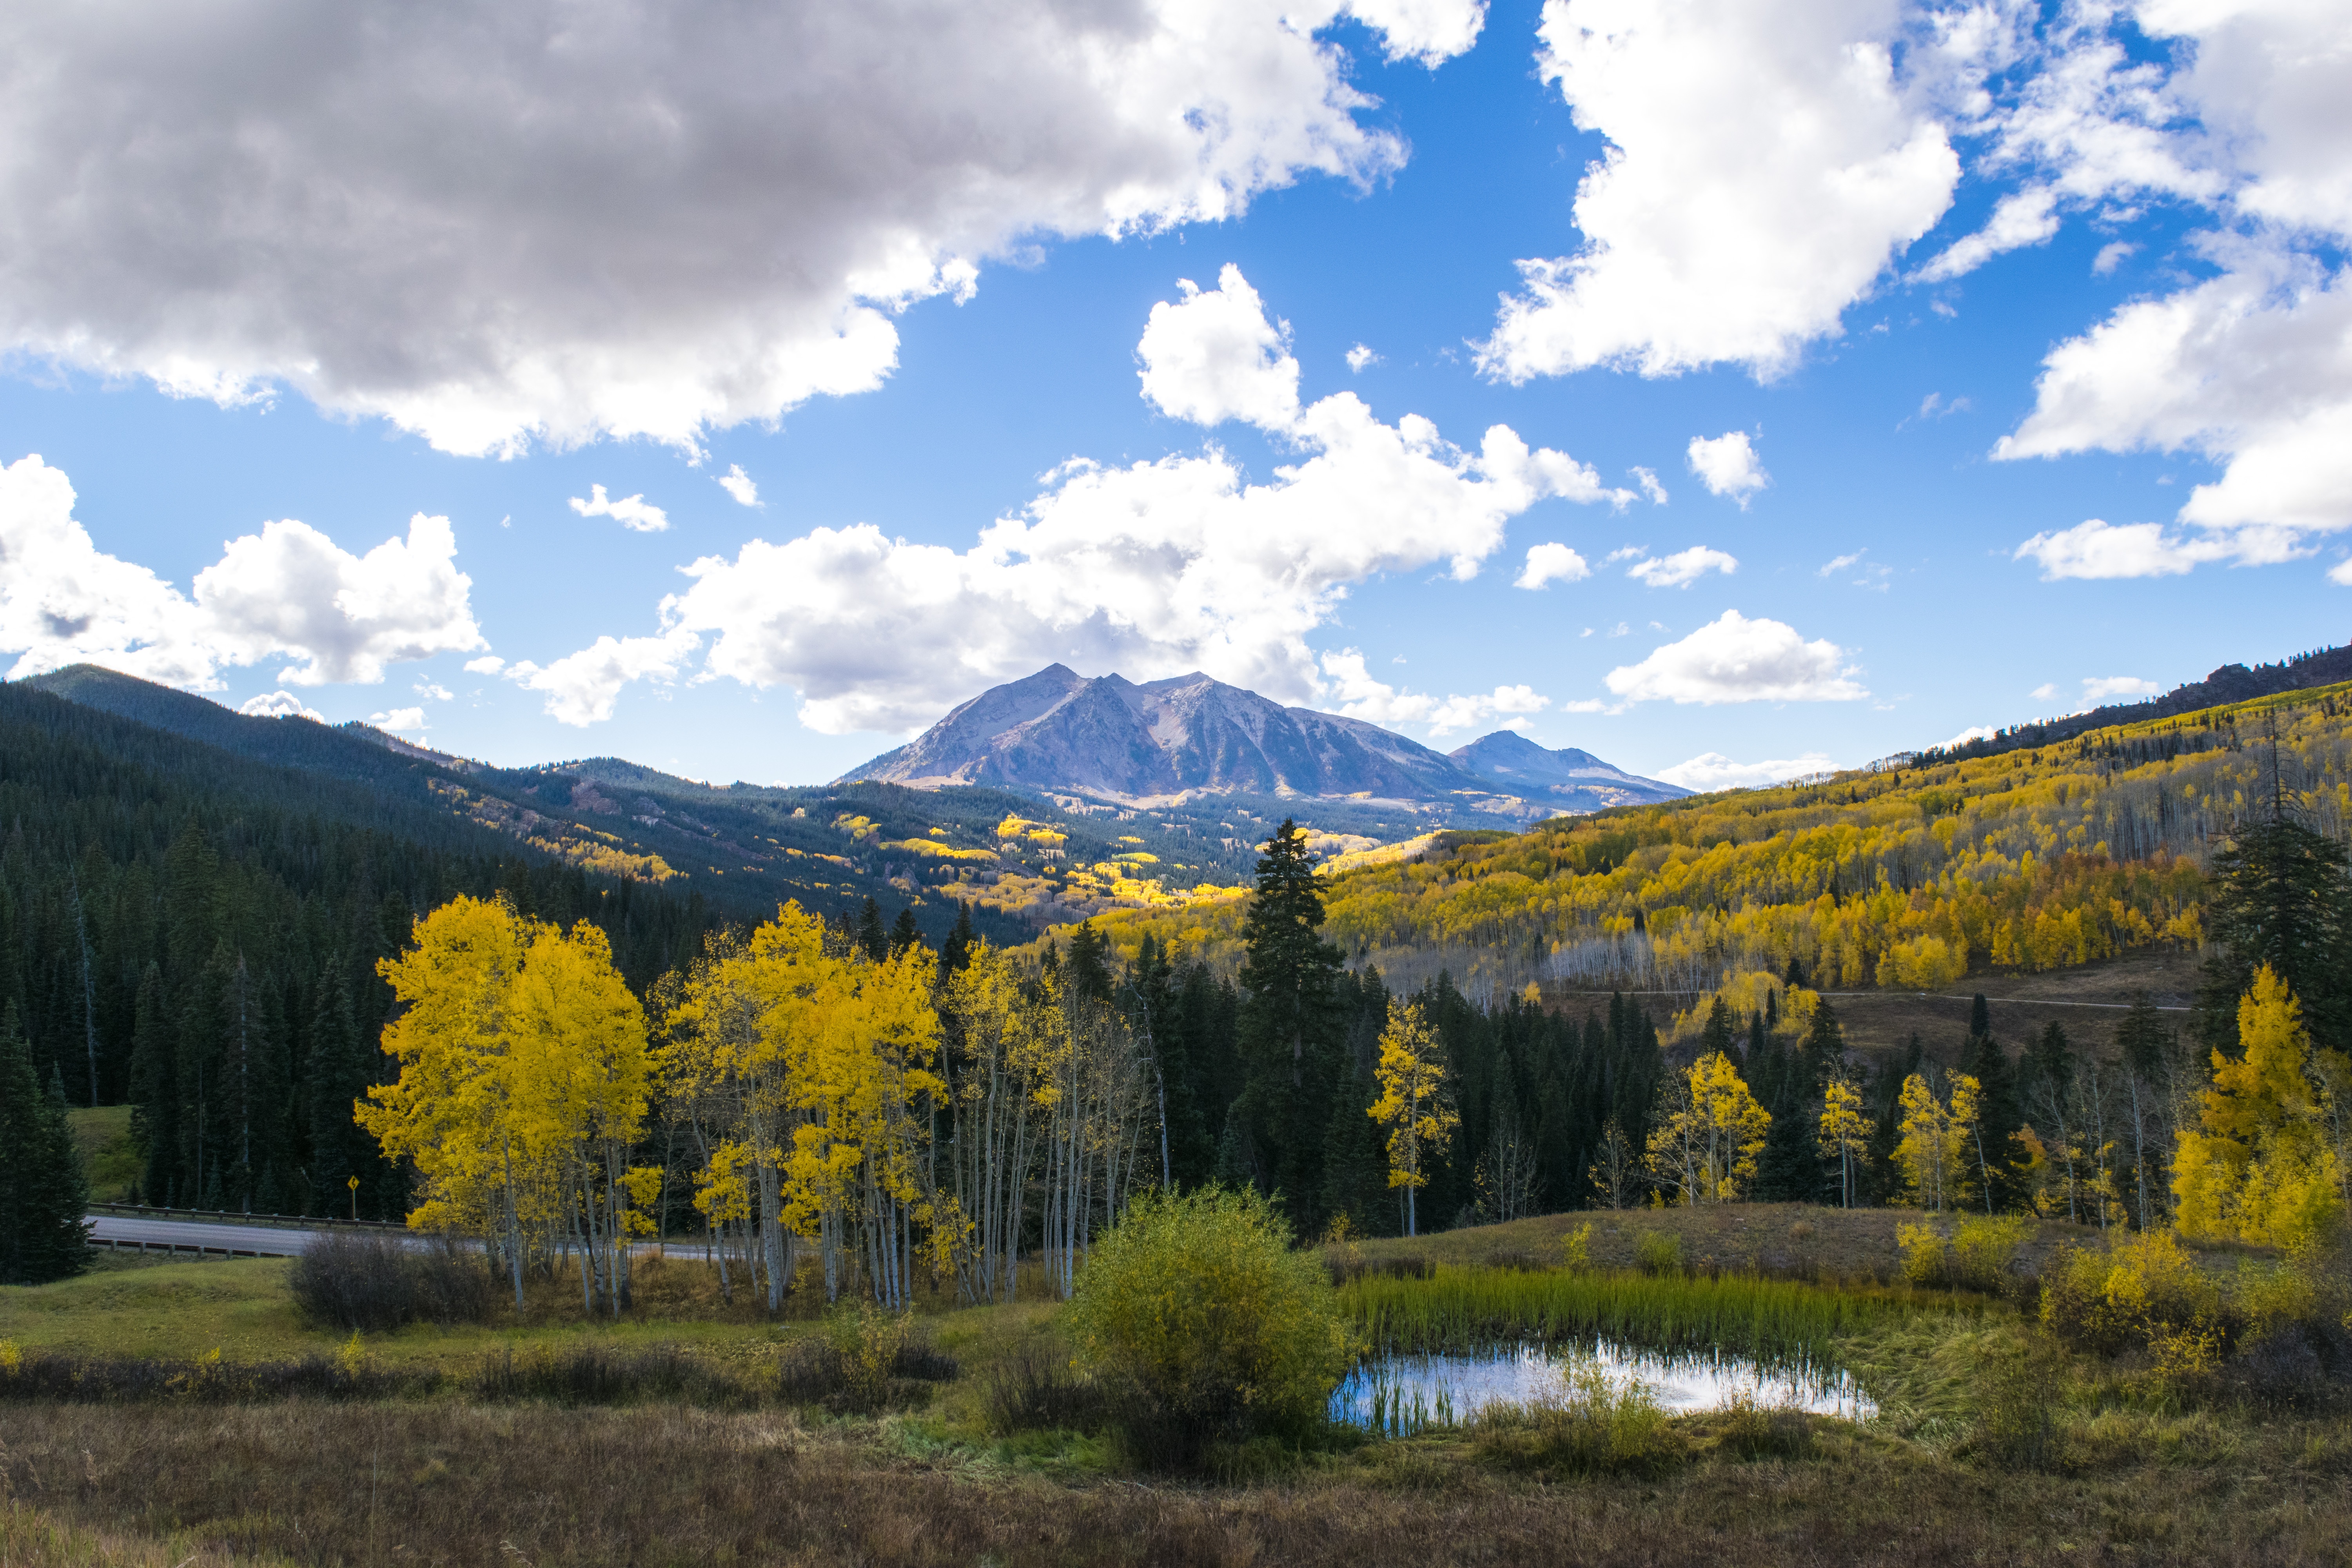
landscape, tree, nature, forest, outdoor, wilderness, mountain, cloud, people, sky, hiking, trail, meadow, leaf, fall, hill, flower, lake, adventure, backpack, valley, mountain range, country, travel, explore, walk, hike, backpacker, natural, autumn, park, freedom, exercise, camping, trip, healthy, season, fitness, ridge, activity, woods, outside, trekking, alps, plateau, ecosystem, inspirational, rural area, geographical feature, woody plant, mountainous landforms